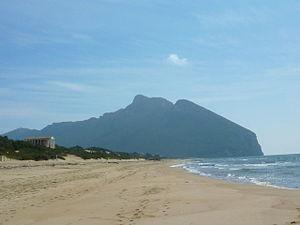
La villa Volpi est une villa d'architecture néo-classique située en bord de mer, à Sabaudia, dans le parc national du Circé en Italie.